The Anonymous Venetian (film)

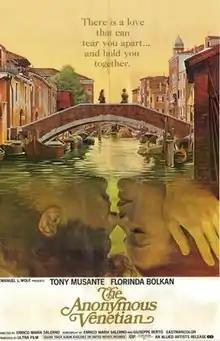
Theatrical release poster

Anonimo Veneziano is a 1970 Italian drama film written and directed by the famous Italian actor Enrico Maria Salerno in his debut as a film director. It starred American actor Tony Musante and Brazilian actress Florinda Bolkan.